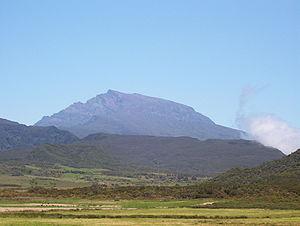
Les Mascareignes sont un archipel de l'océan Indien formé de trois îles principales, La Réunion, l'île Maurice et Rodrigues, ainsi que plusieurs petites îles proches. Cet archipel est partagé entre deux pays : la France avec La Réunion, et Maurice avec le reste de l'archipel. Agaléga et les écueils des Cargados Carajos appartiennent à Maurice et sont parfois rattachées aux Mascareignes.